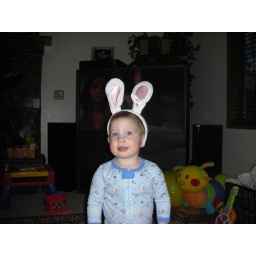
Aunt Kristi sent these cute bunny ears for Sedona. We have had a ball hopping around the house.